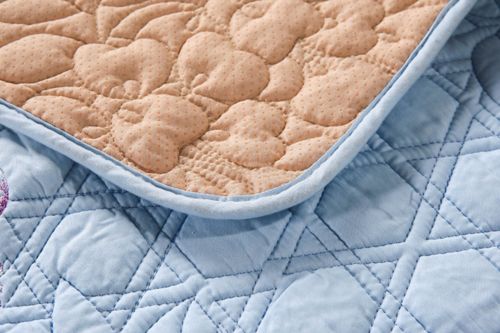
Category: sofa